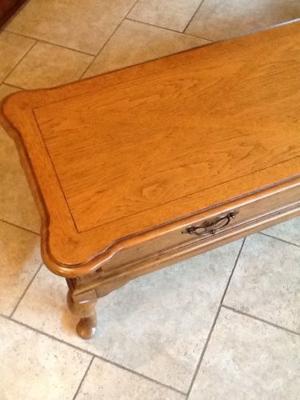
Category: table